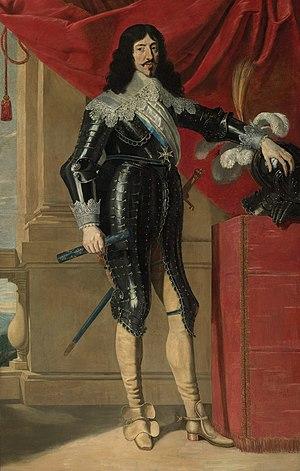
Louis XIII, dit « le Juste », fils d'Henri IV et de Marie de Médicis, né le 27 septembre 1601 au château de Fontainebleau et mort le 14 mai 1643 au château neuf de Saint-Germain-en-Laye, est roi de France et de Navarre de 1610 à 1643.